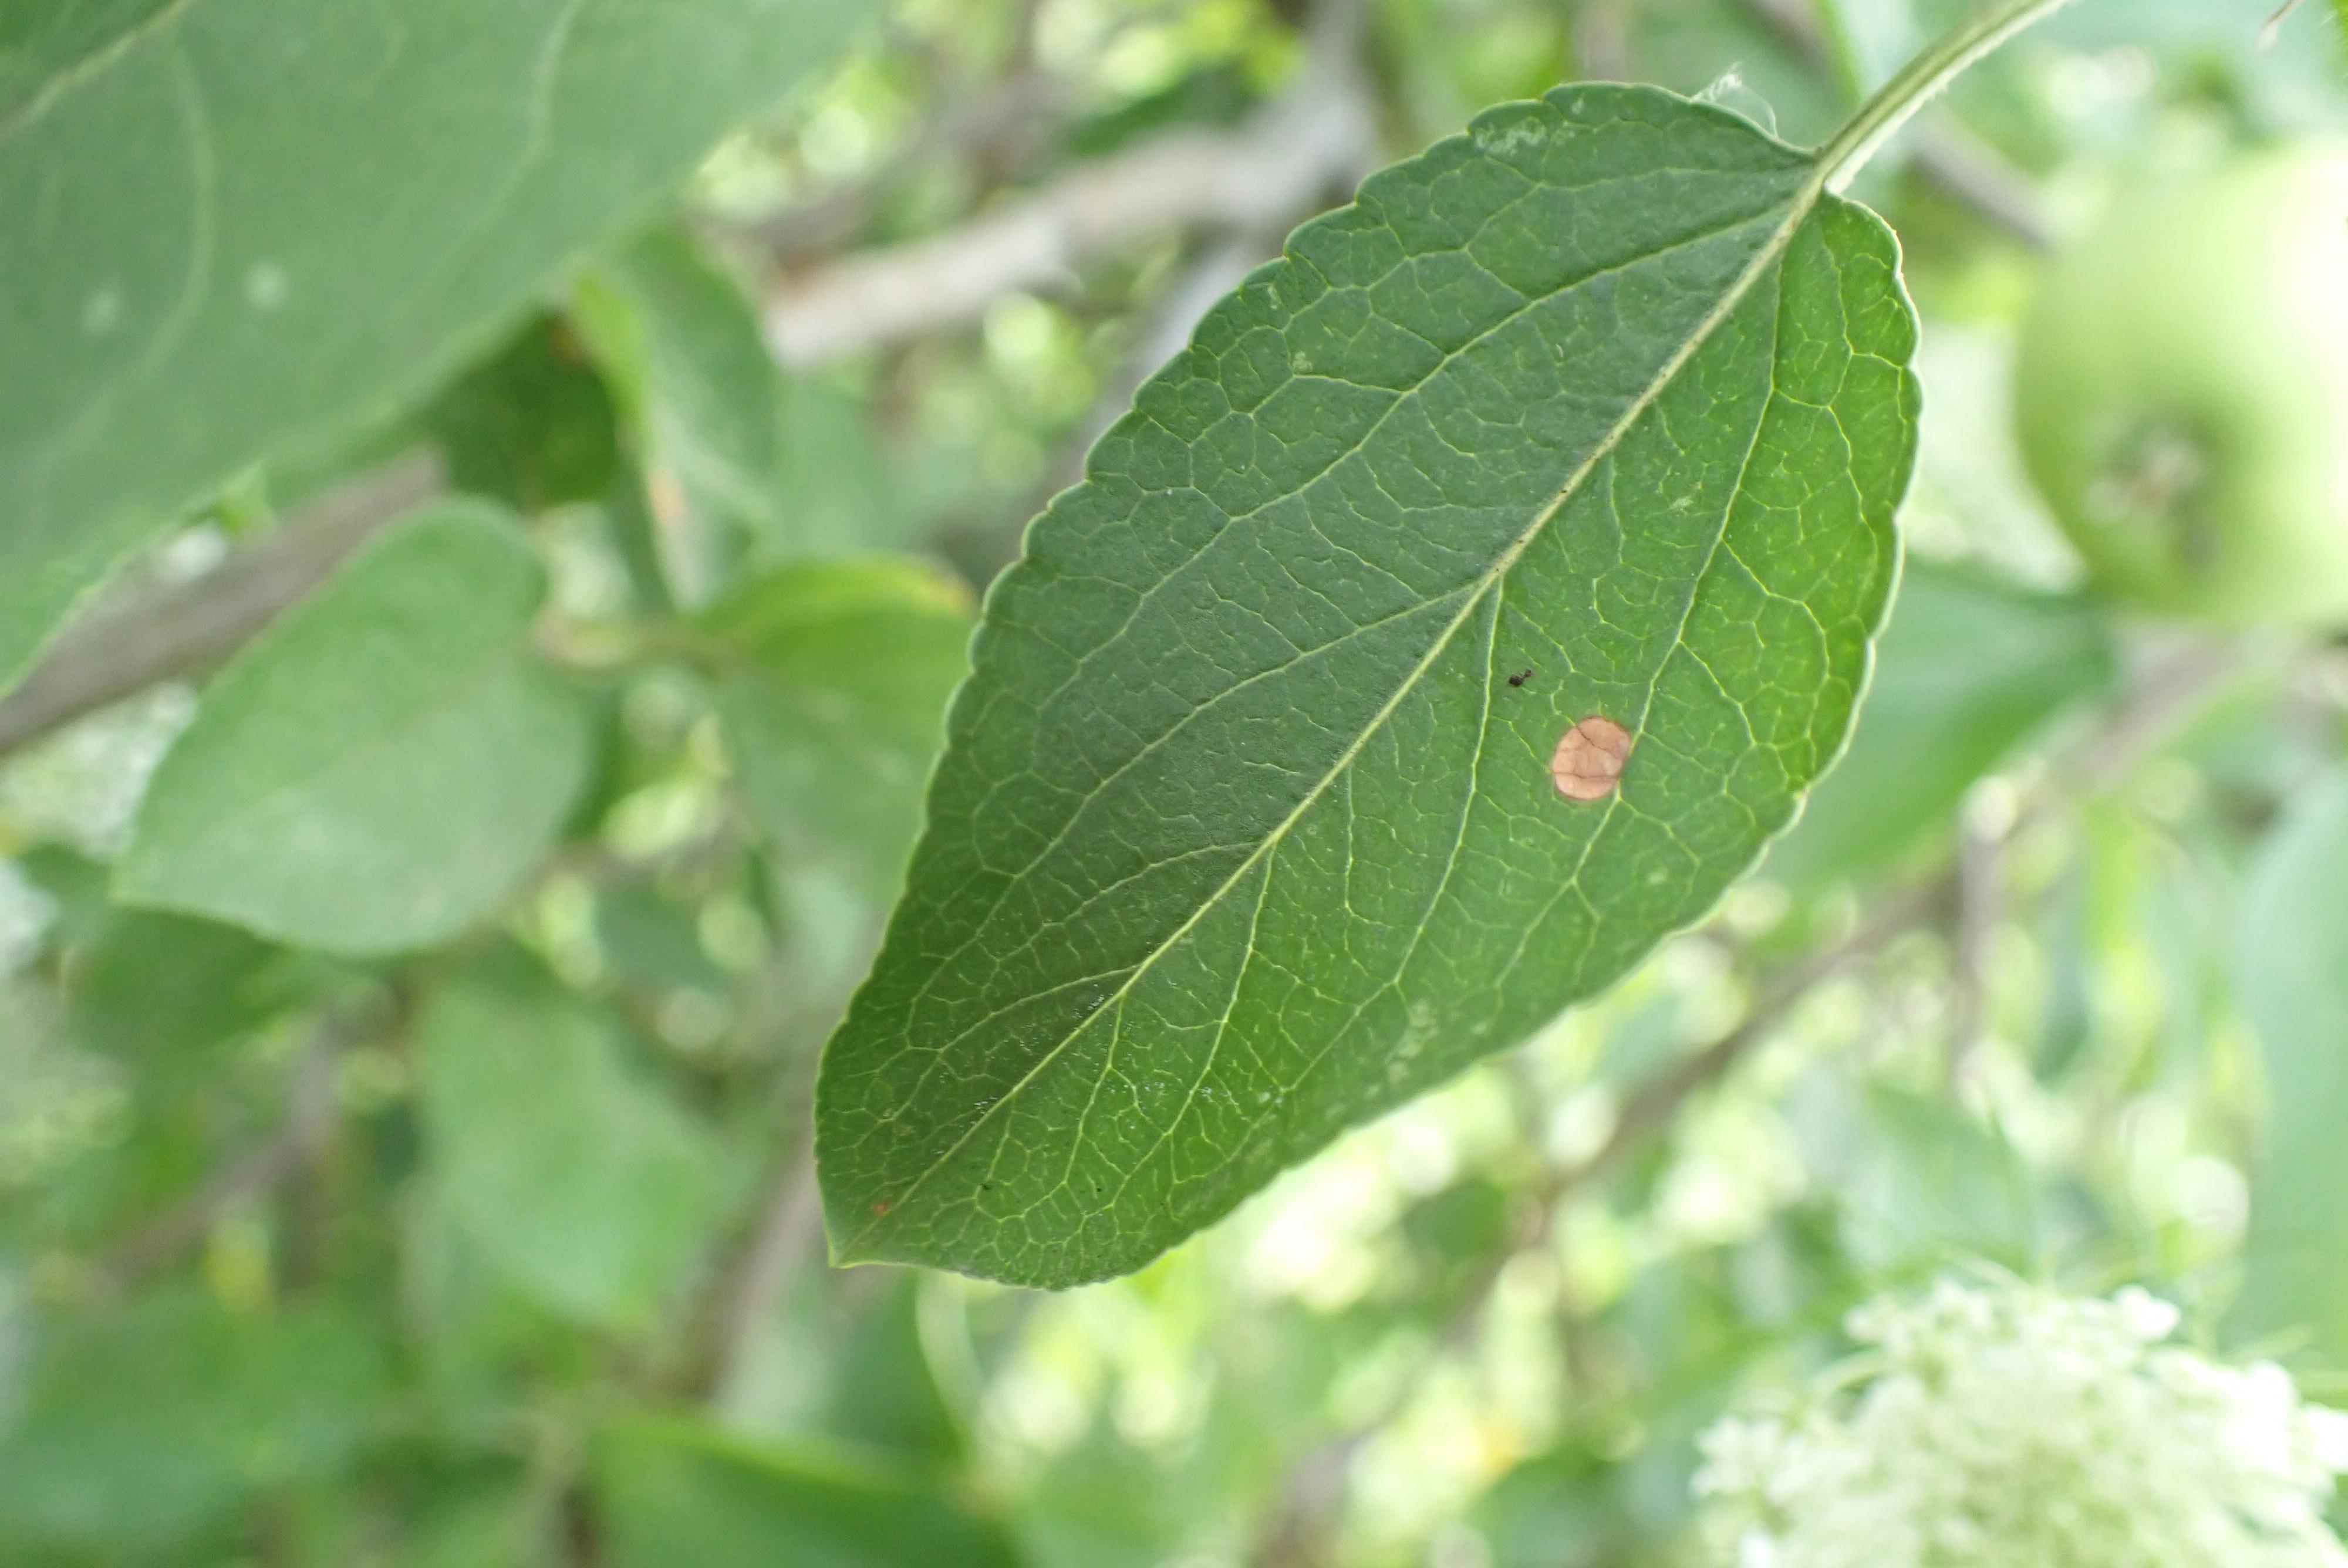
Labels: frog_eye_leaf_spot